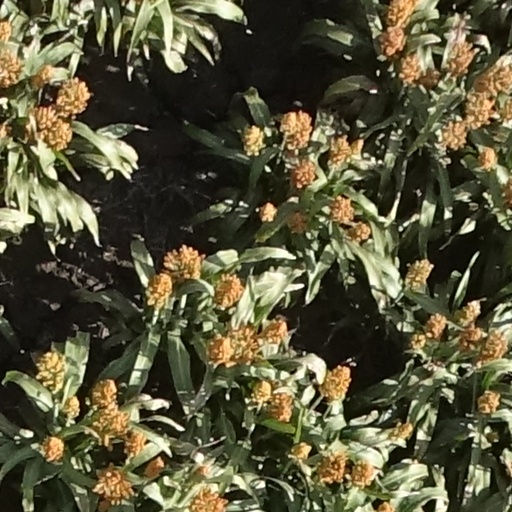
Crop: sorghum